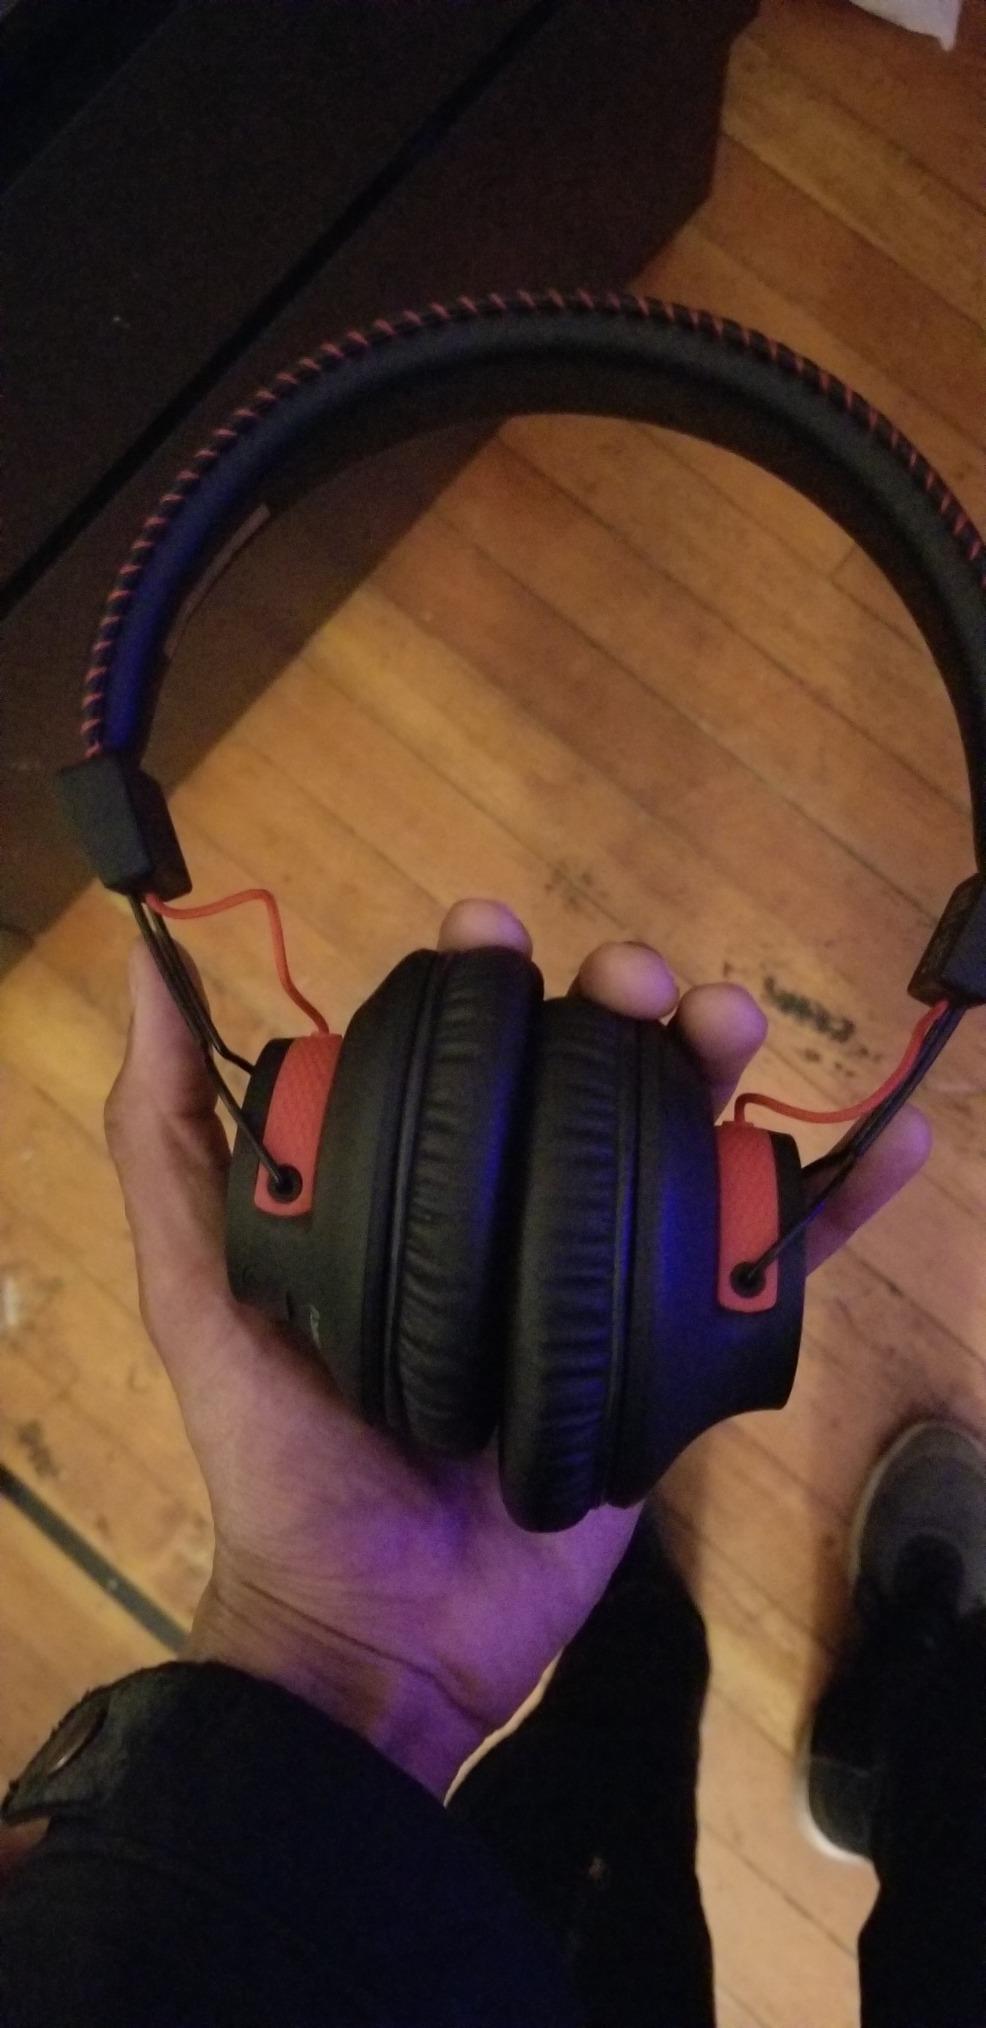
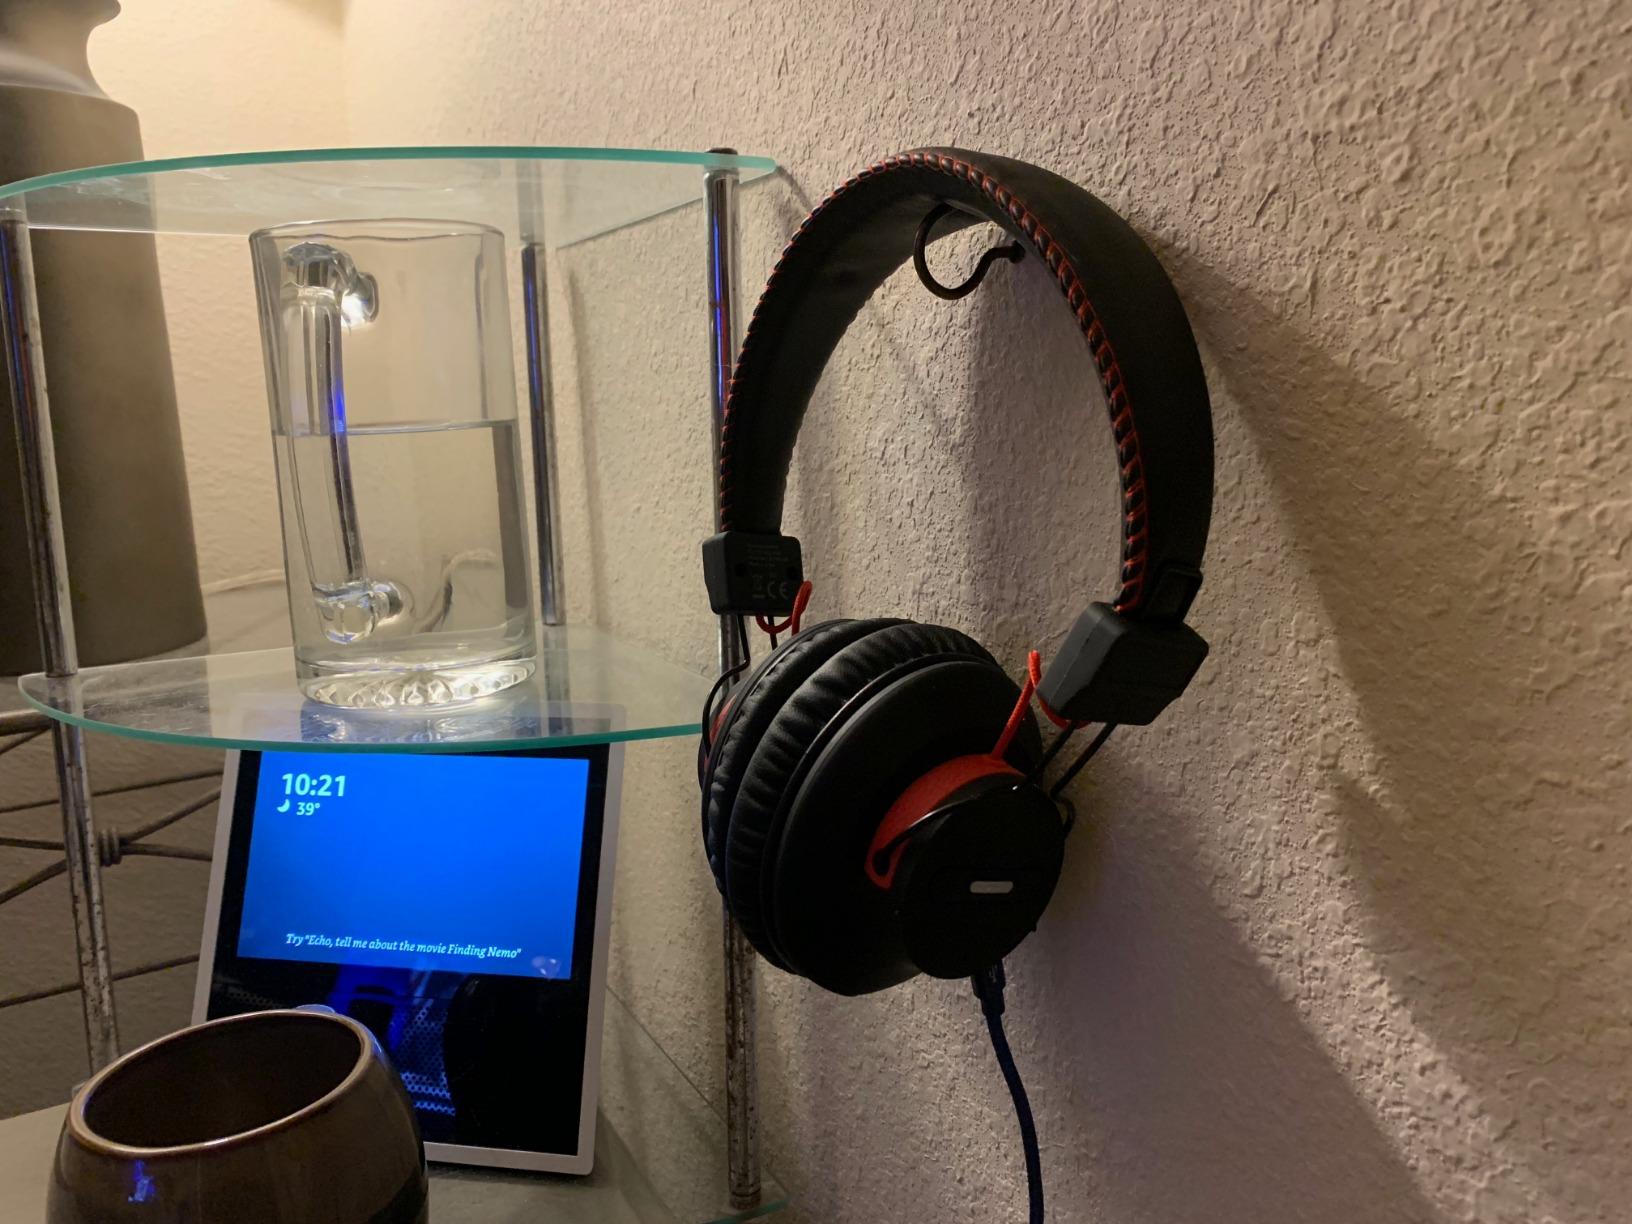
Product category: headphones
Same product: yes